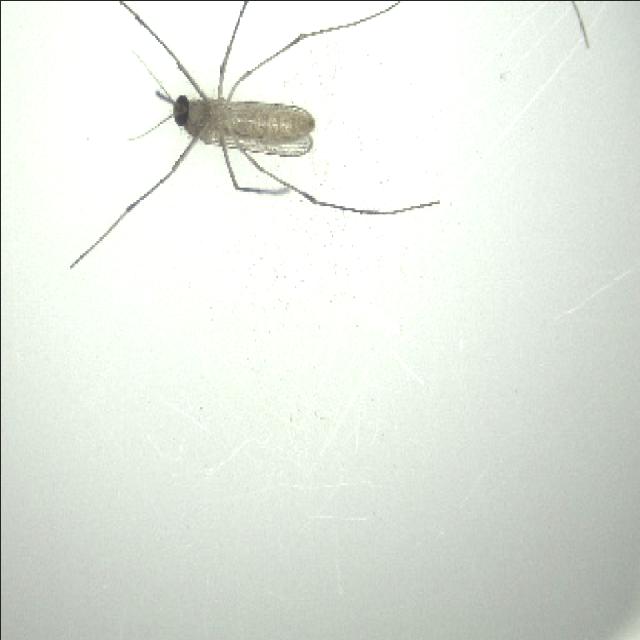
Species: culex_pipiens